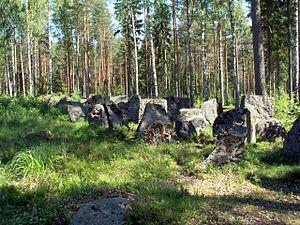
Miehikkälä est une municipalité du sud-est de la Finlande. La commune se trouve dans la province de Finlande méridionale et la région de la Vallée de la Kymi.
La Ligne Salpa ou encore sous son nom officiel Suomen Salpa était une ligne de fortifications se déployant le long de la frontière est de la Finlande. Elle fut construite durant la Grande Trêve, soit entre la guerre d'Hiver et la guerre de Continuation. La Salpalinja s'étendait sur 1 200 km depuis le golfe de Finlande jusqu'à Petsamo en Finlande septentrionale. La ligne ne servit jamais puisque l'offensive soviétique de 1944 fut stoppée sur la ligne VKT dans l'isthme de Carélie. Les fortifications de la Salpalinja étaient de conception beaucoup plus puissante que la ligne Mannerheim.